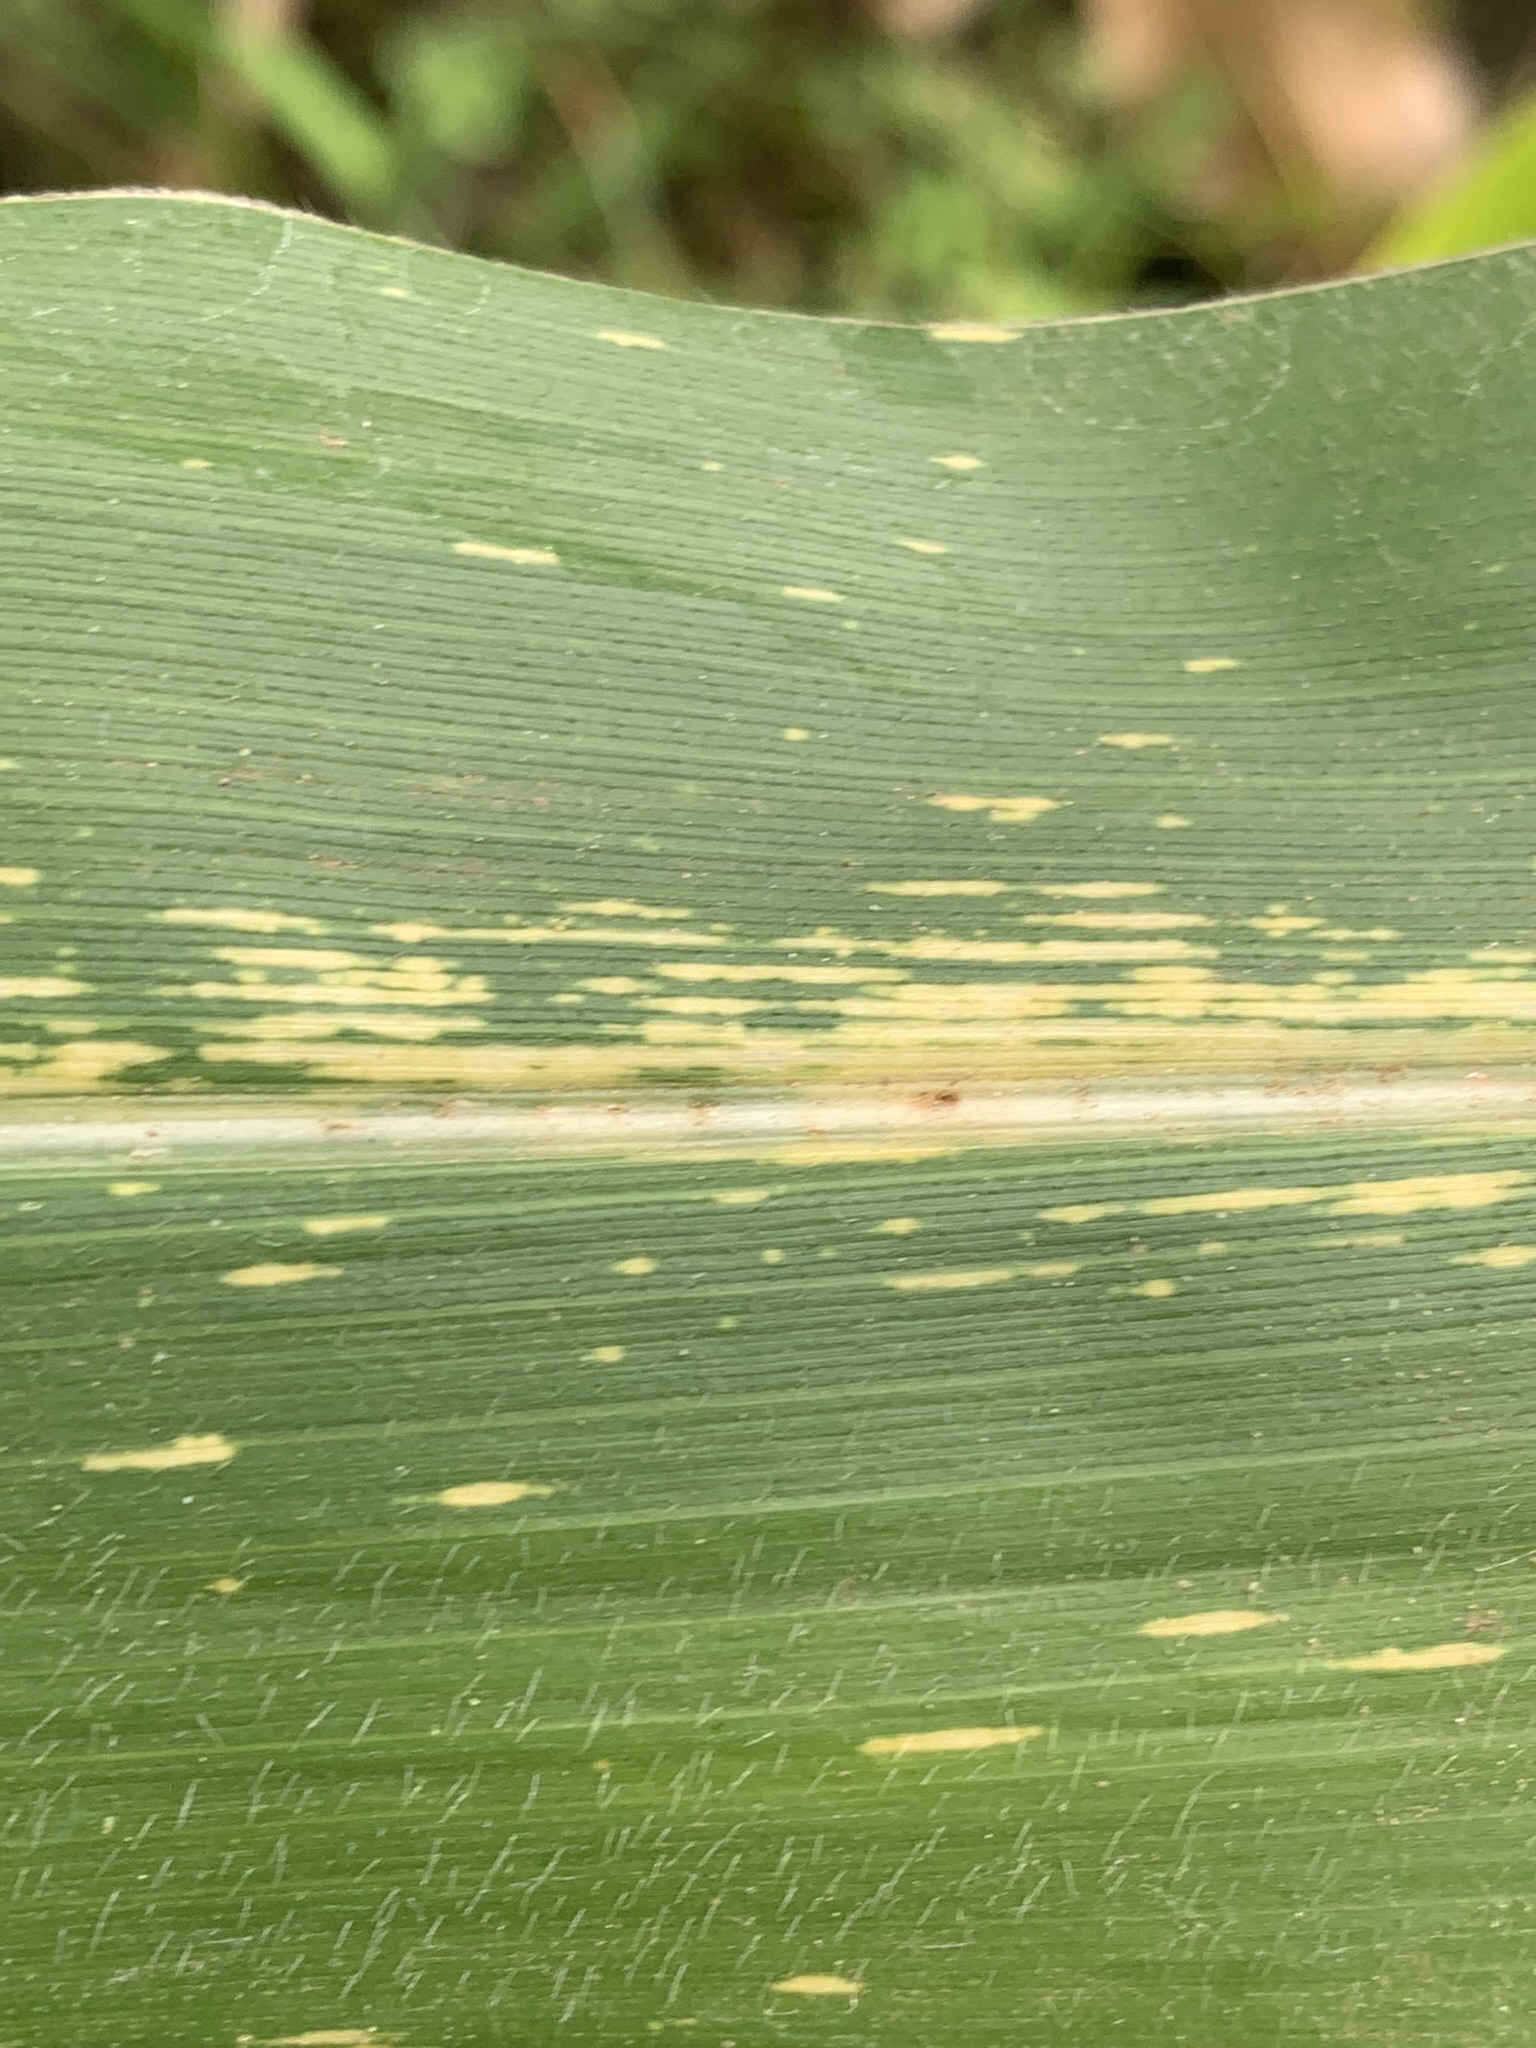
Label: MSV